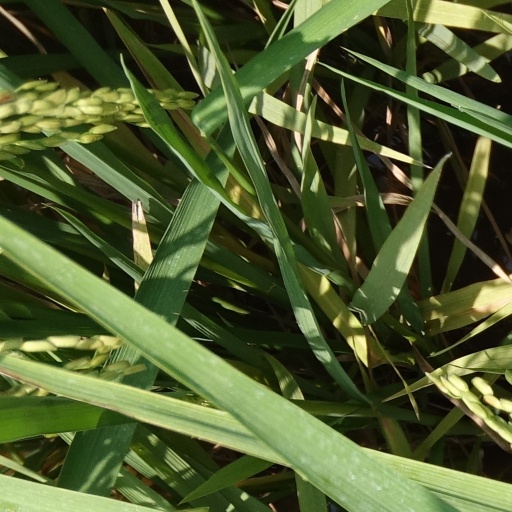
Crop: rice